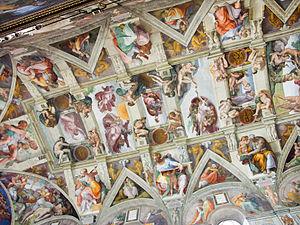
La restauration des fresques de la chapelle Sixtine est l'une des plus importantes restaurations d'art du XXᵉ siècle.
Michel-Ange [mikɛlɑ̃ʒ], de son vrai nom Michelangelo di Lodovico Buonarroti Simoni [mikeˈland͡ʒelo di lodoˈviːko ˌbwɔnarˈrɔːti siˈmoːni], est un sculpteur, peintre, architecte, poète et urbaniste florentin de la Haute Renaissance.
L'Italie /itali/, en forme longue la République italienne, est un pays d'Europe du Sud correspondant physiquement à une partie continentale, une péninsule située au centre de la mer Méditerranée et une partie insulaire constituée par les deux plus grandes îles de cette mer, la Sicile et la Sardaigne, et beaucoup d'autres îles plus petites. Elle est rattachée au reste du continent par le massif des Alpes. Le territoire italien correspond approximativement à la région géographique homonyme.